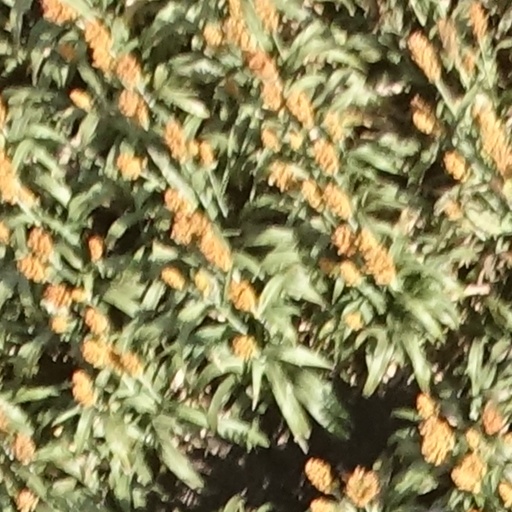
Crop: sorghum